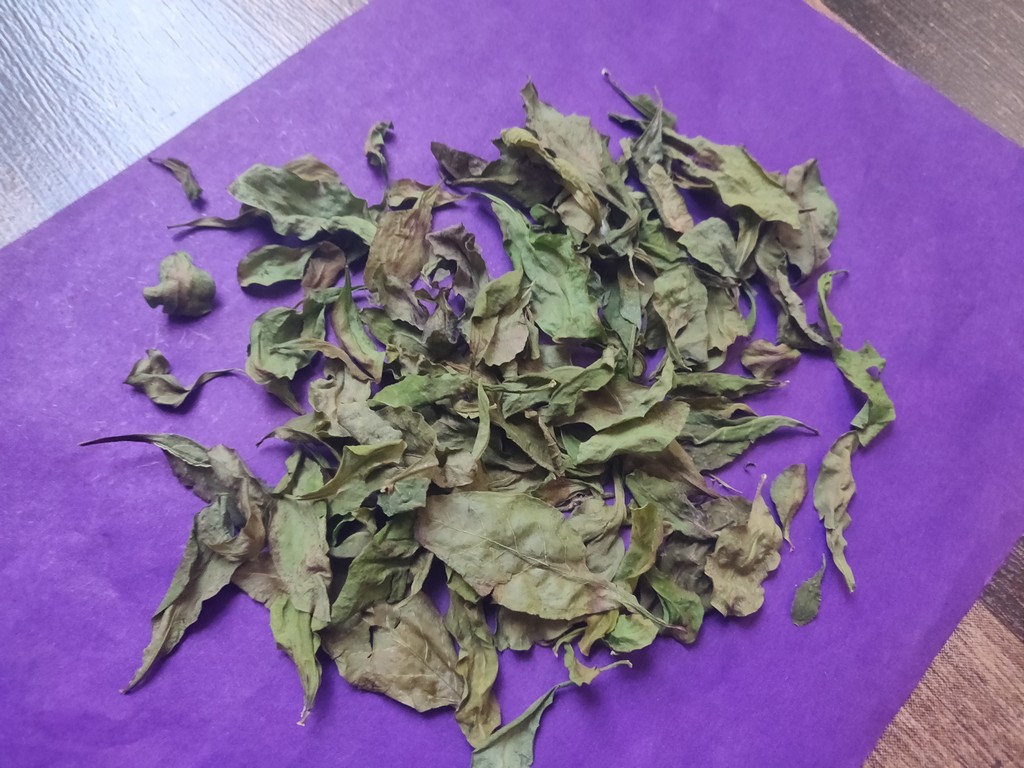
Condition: Dried
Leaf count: multiple
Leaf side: unknown